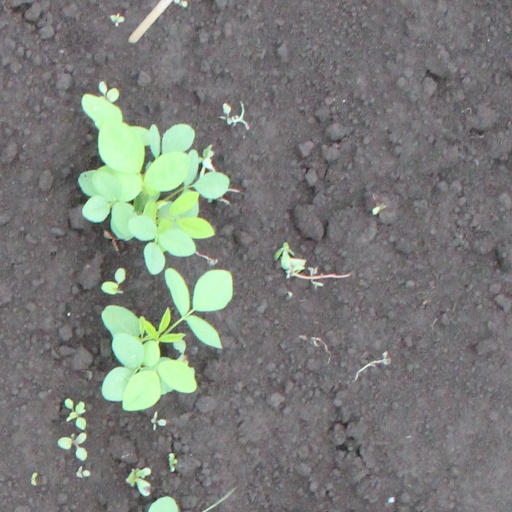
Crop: soybean